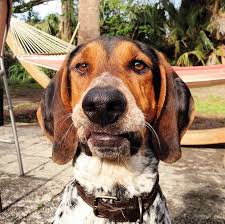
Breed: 216-n000063-Walker_hound